Ted Haggard

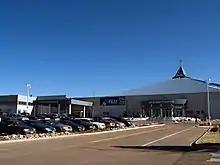
The main entrance of New Life Church in Colorado Springs

Haggard was born in Indiana. His father, J. M. Haggard, a practicing veterinarian in Yorktown, Indiana, founded an international charismatic ministry, which was featured in a PBS Middletown documentary series. Haggard has stated that he was molested when he was seven years old.